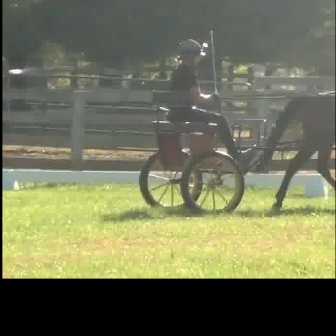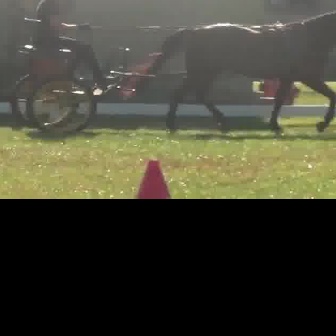
  Please identify the target specified by the bounding box [138,88,265,215] in the first image and locate it in the second image. Return the coordinates in [x_min,y_min,x_max,y_max] format.
Answer: [9,16,126,133]